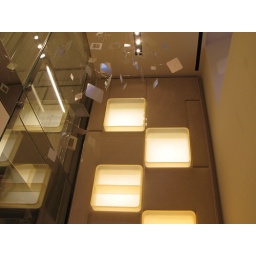
ground floor beside the elevation